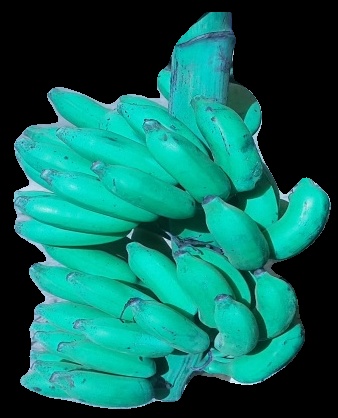
Variety: elakki-bale
Grade: grade3